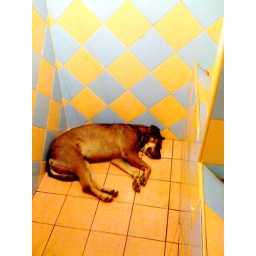
dog sleeping in the bathroom